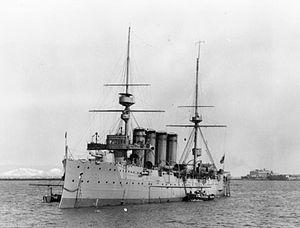
La classe Devonshire était une classe de croiseurs cuirassés construite au Royaume-Uni avant la Première Guerre mondiale pour servir dans la Royal Navy.